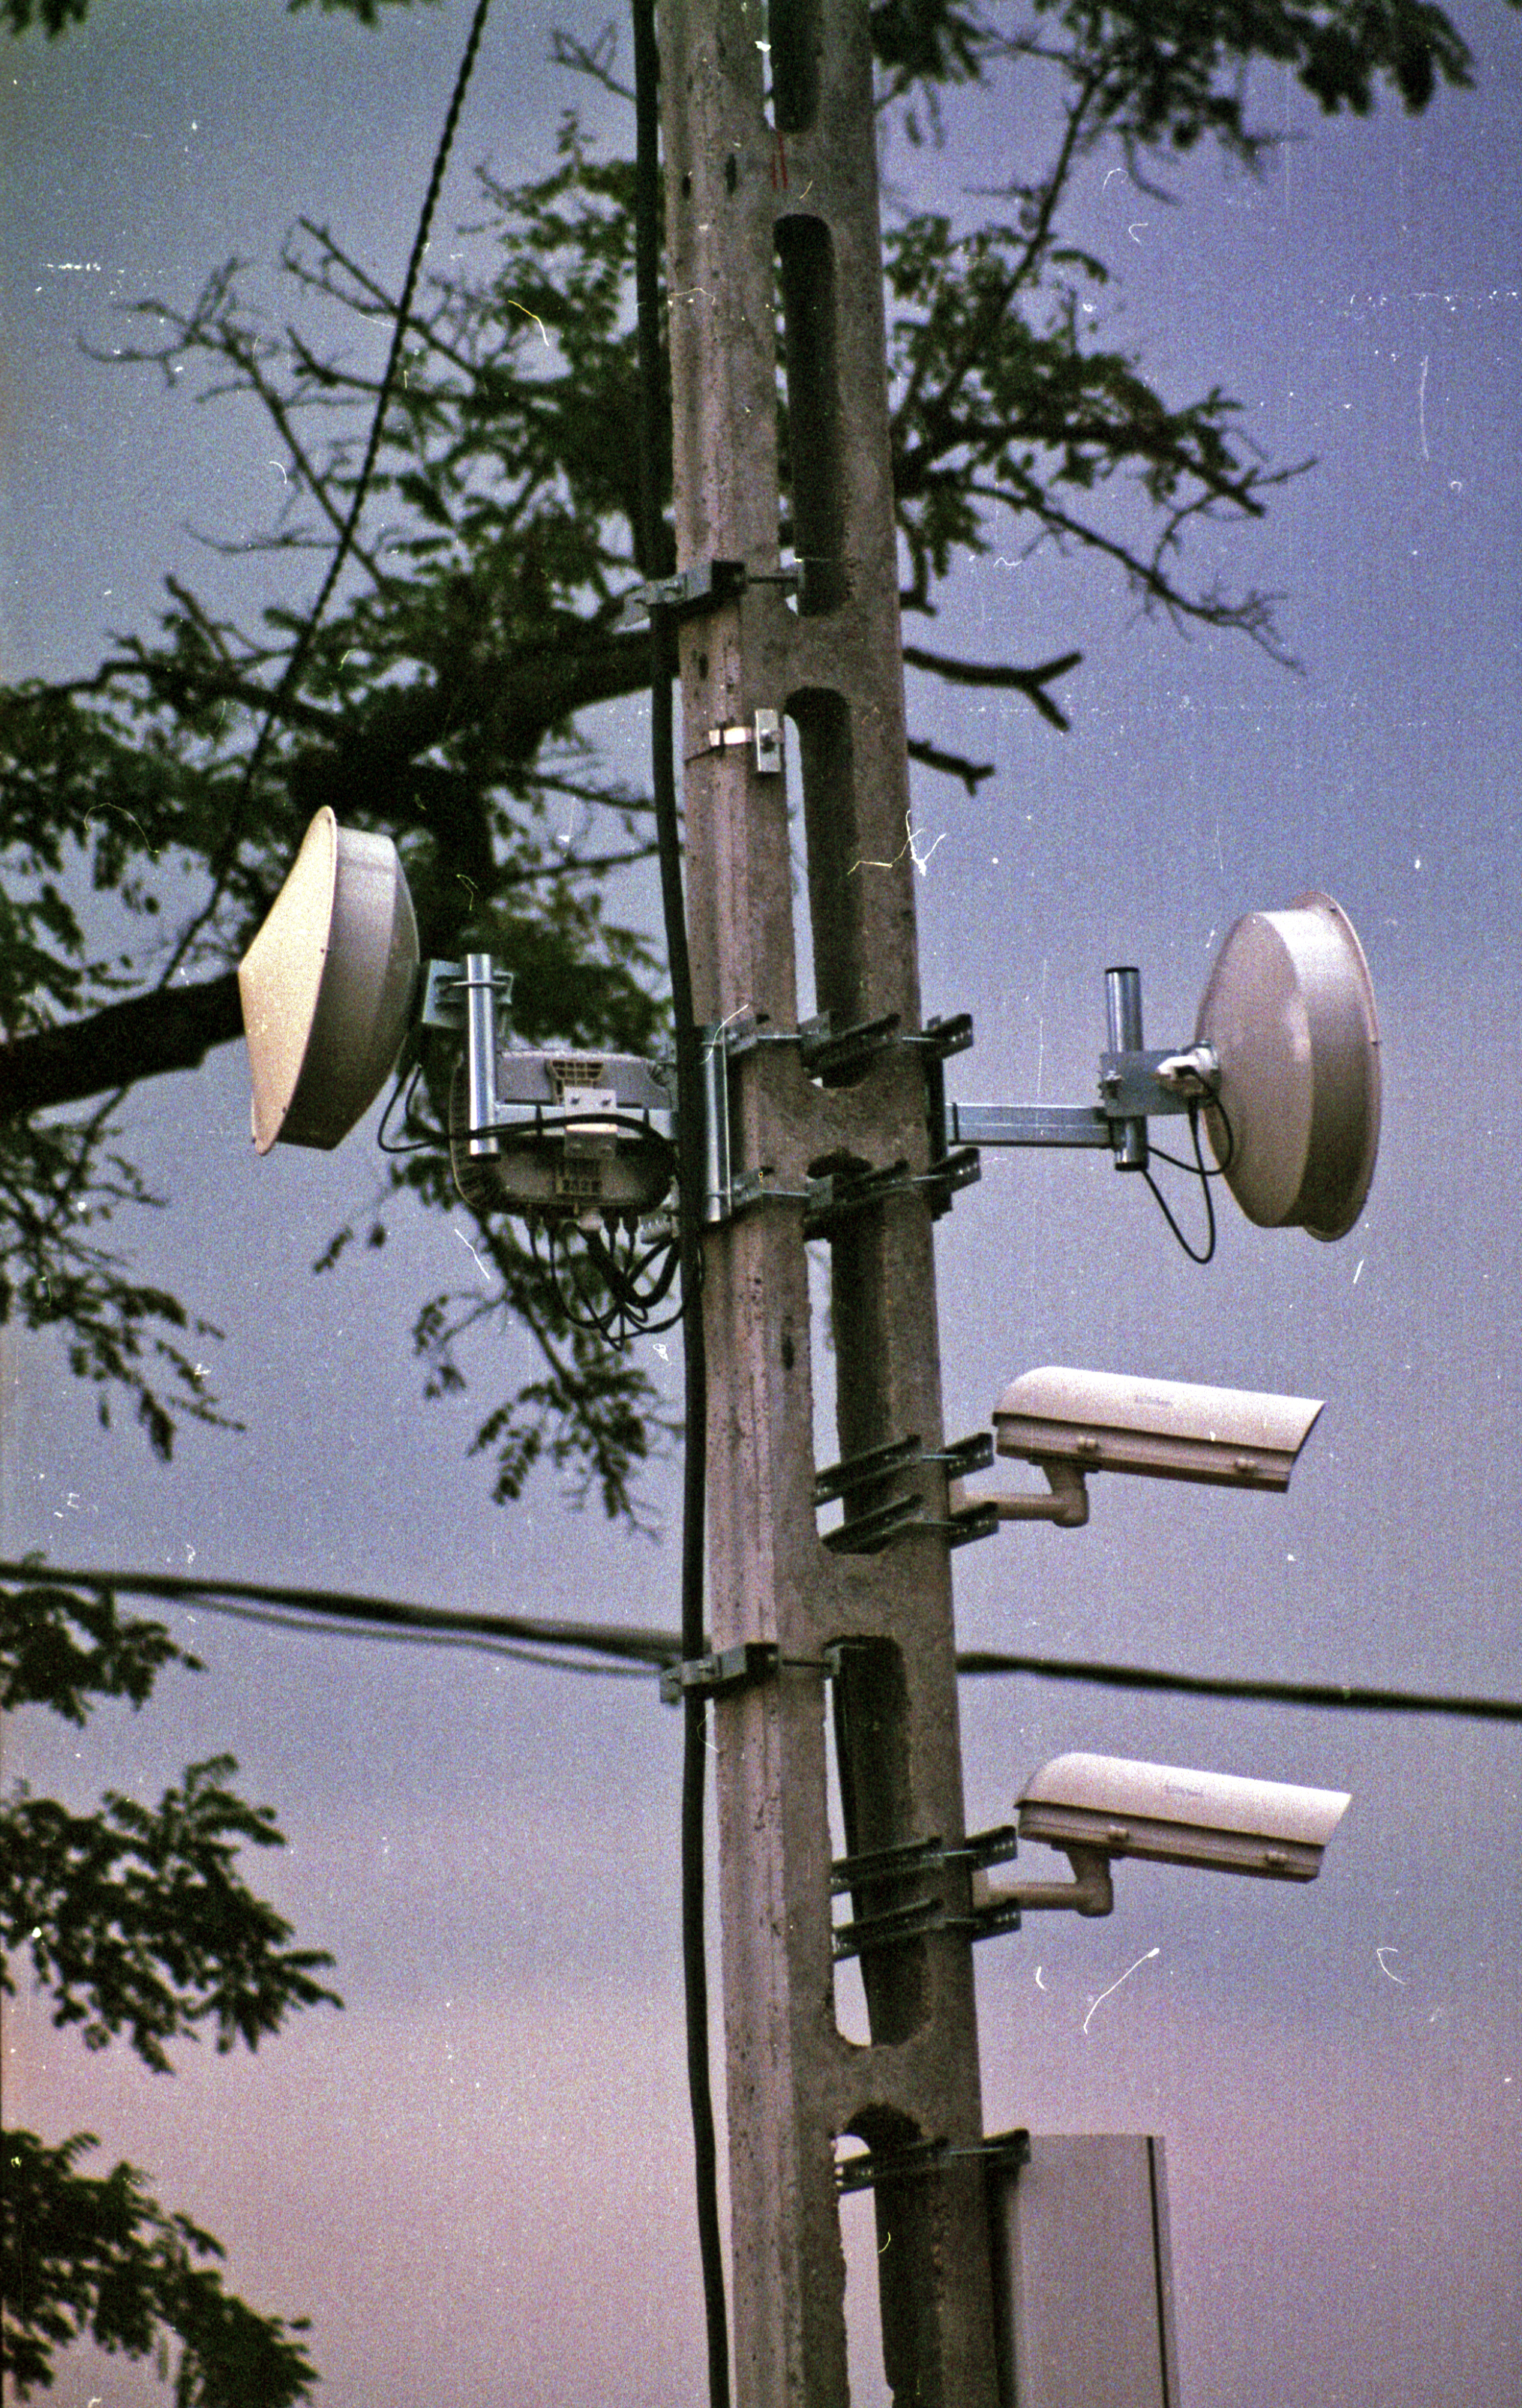
tree, branch, light, reflection, mast, street light, lighting, light fixture